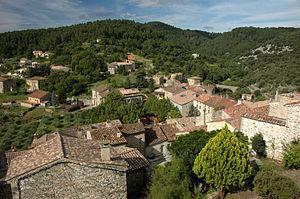
Banne